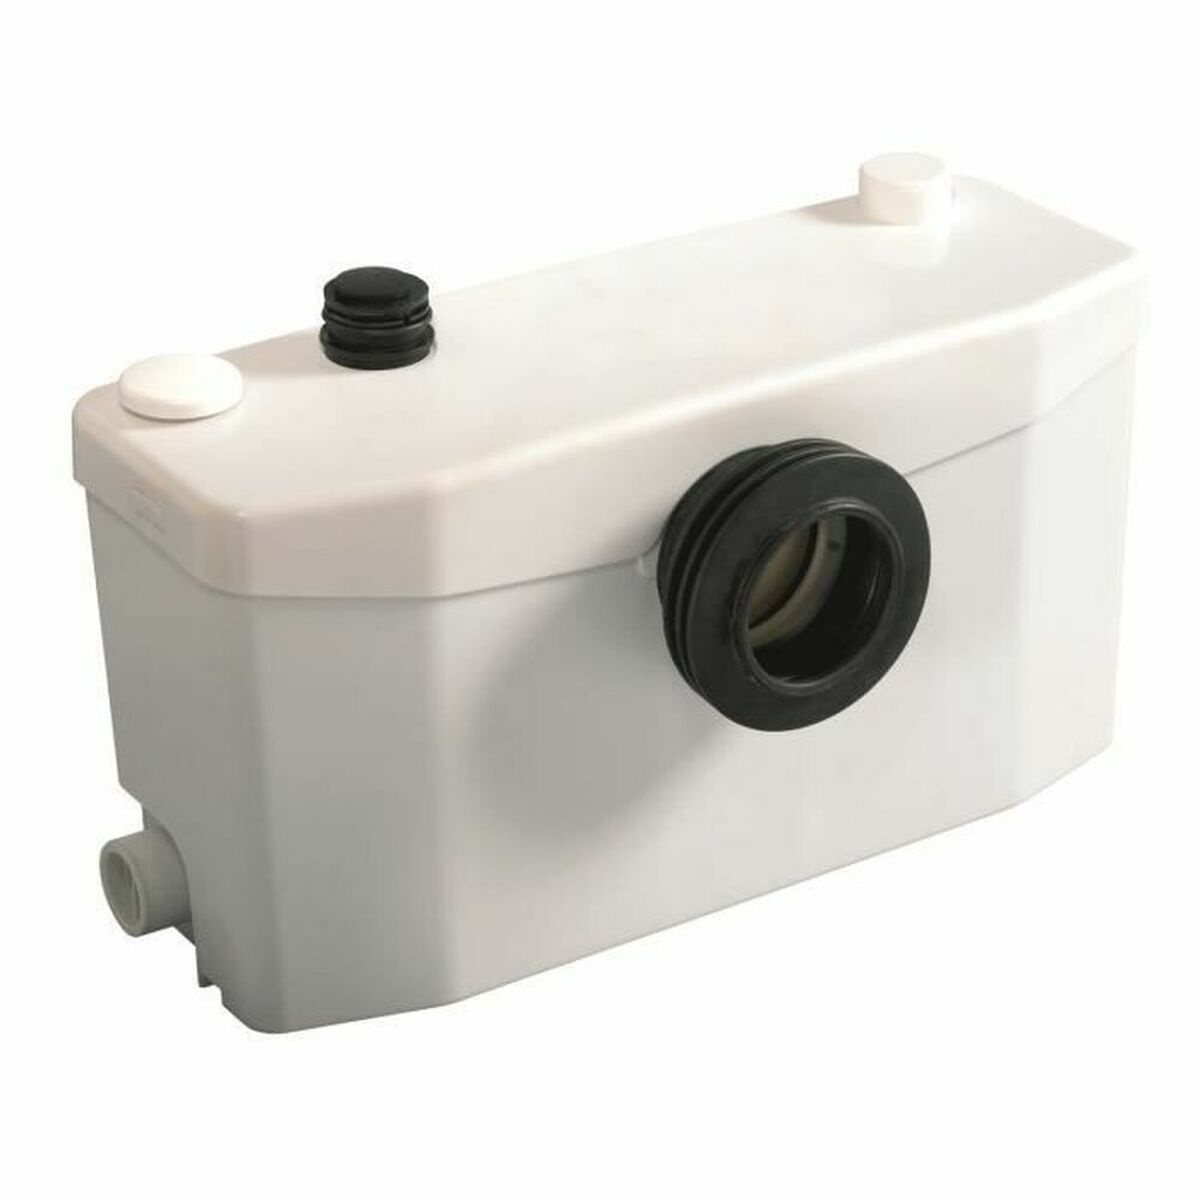
Concasor SFA   Toaletă
Dacă vă place să îngrijiți fiecare detaliu din casă și să aveți ultimele produse în vogă care vă vor face viața mai ușoară, cumpărați Concasor SFA Toaletă la cel mai avantajos preț. Tip: Toaletă Dimensiuni aprox.: 51 x 18 x 27 cm Utilizare recomandată: Baie și duș Culoare: Alb Voltaj: 220 V Putere: 400 W
Brand: SFA
Category: Hardware > Plumbing > Plumbing Fixtures > Toilets & Bidets > Urinals